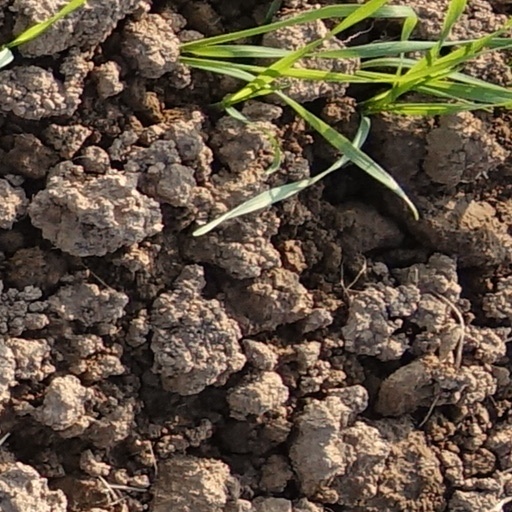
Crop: wheat